First Pan-African Conference

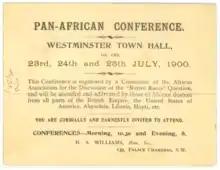
Invitation to the Pan-African Conference at Westminster Town Hall, July 1900

On 24 September 1897, Henry Sylvester Williams had been instrumental in founding in London the African Association (not to be confused with the Association for Promoting the Discovery of the Interior Parts of Africa), in response to the European partition of Africa that followed the 1884-85 Congress of Berlin. The formation of the association marked an early stage in the development of the anti-colonial movement, and was established to encourage the unity of Africans and people of African descent, particularly in territories of the British Empire, concerning itself with injustices in Britain's African and Caribbean colonies. In March 1898, the association issued a circular calling for a pan-African conference. Booker T. Washington, who had been travelling in the UK in the summer of 1899, wrote in a letter to African-American newspapers: